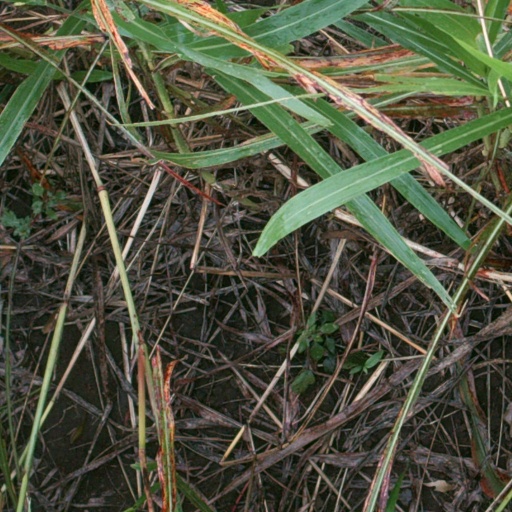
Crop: sorghum